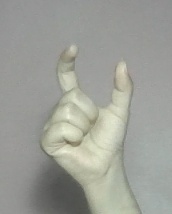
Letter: nun